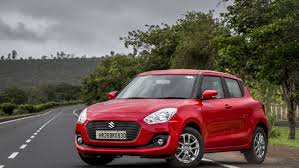
Label: noambulance